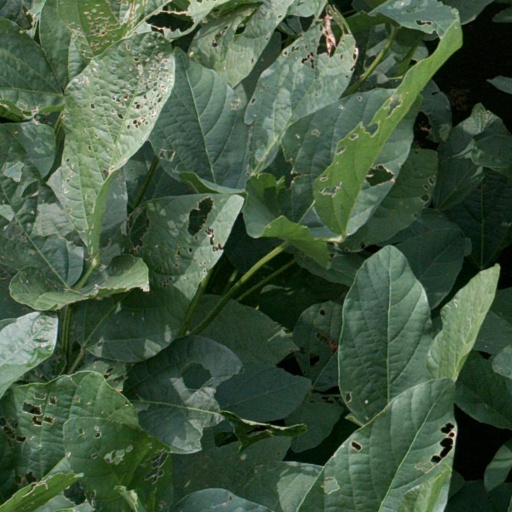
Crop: soybean